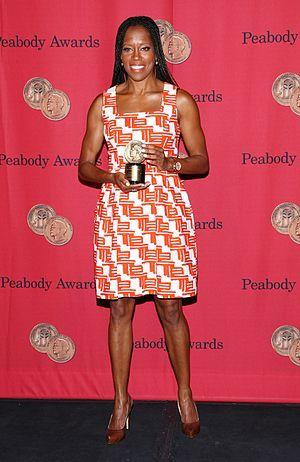
Regina King est une actrice, réalisatrice et productrice américaine née le 15 janvier 1971 à Los Angeles, en Californie.